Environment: real
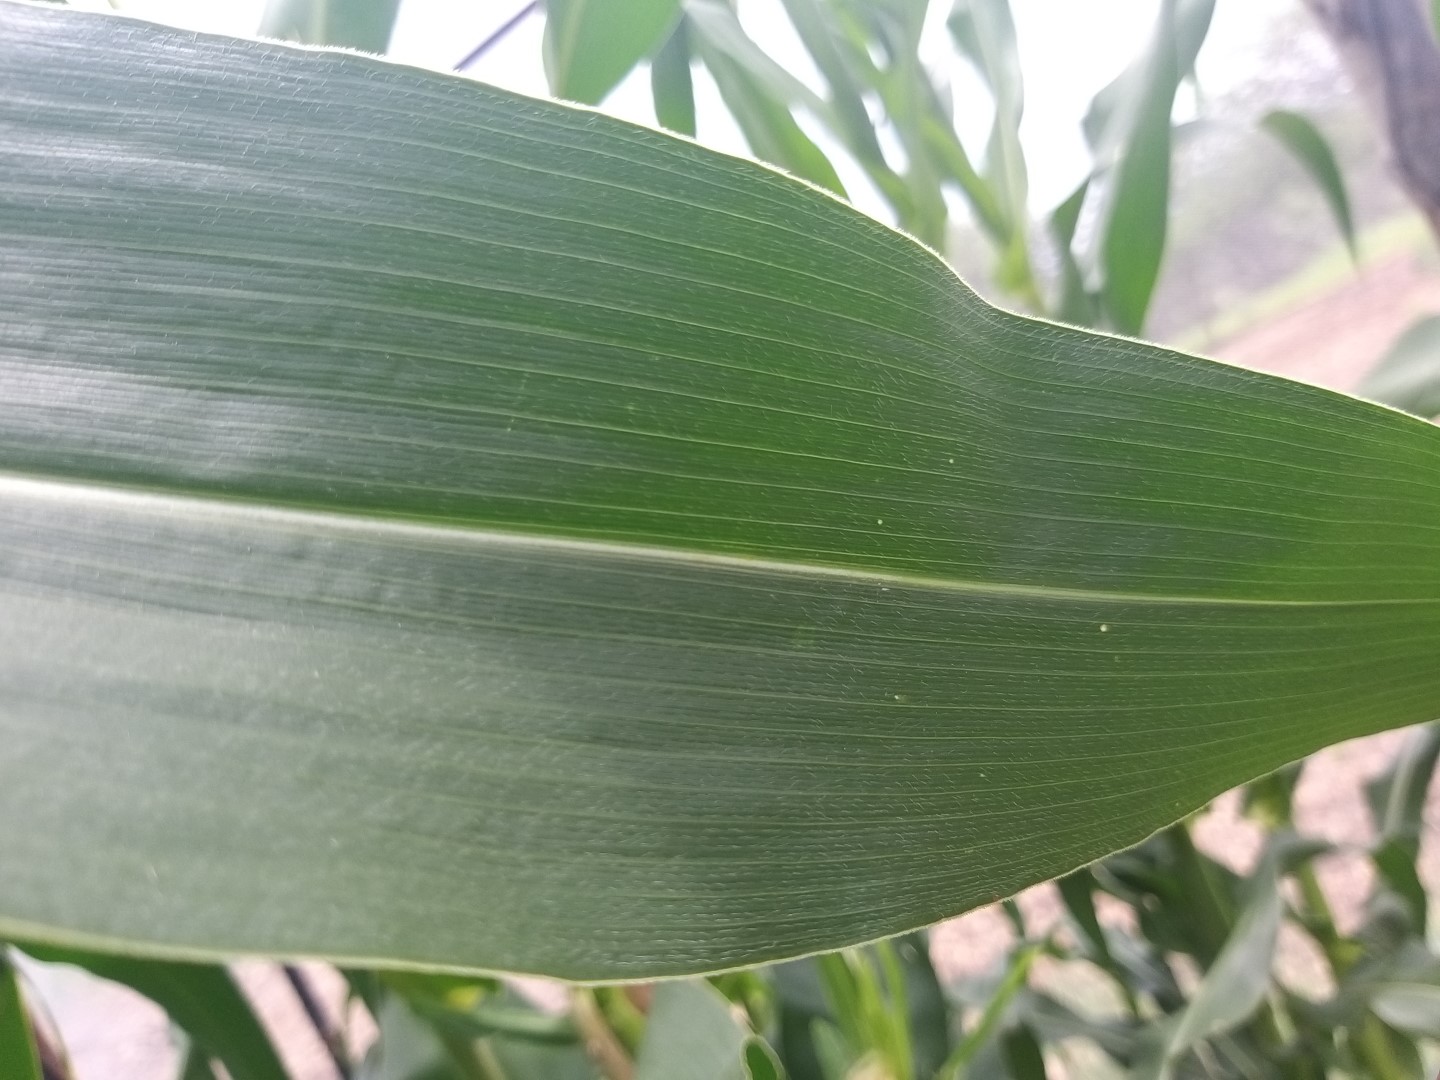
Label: healthy